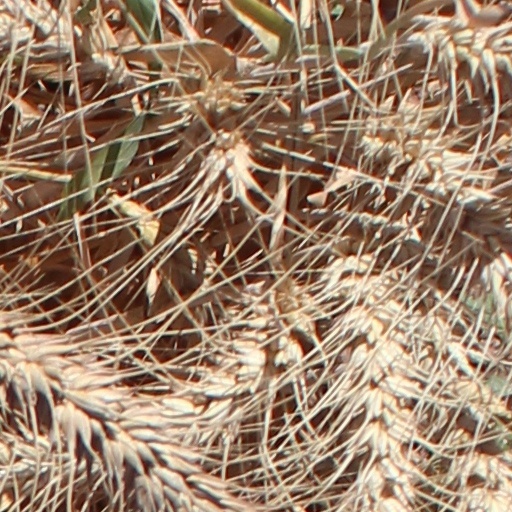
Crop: wheat